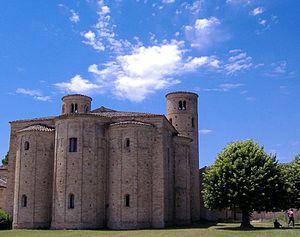
Les Marches historiquement incluses dans l'histoire des États pontificaux, sont un territoire riche en Cathédrales, Eglises et Abbayes ou Collégiales de différents ordres religieux. La plus grande partie des édifices ici recensés étant de style composite, nous avons choisi de catégoriser les ouvrages en fonction du style prédominant.